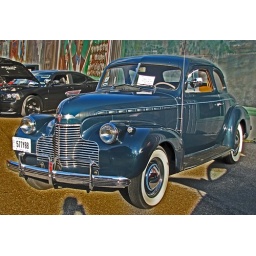
Seen along the flood wall murals in Portmouth, Ohio. I remember the 70-year-old car being popular when I was in high school.